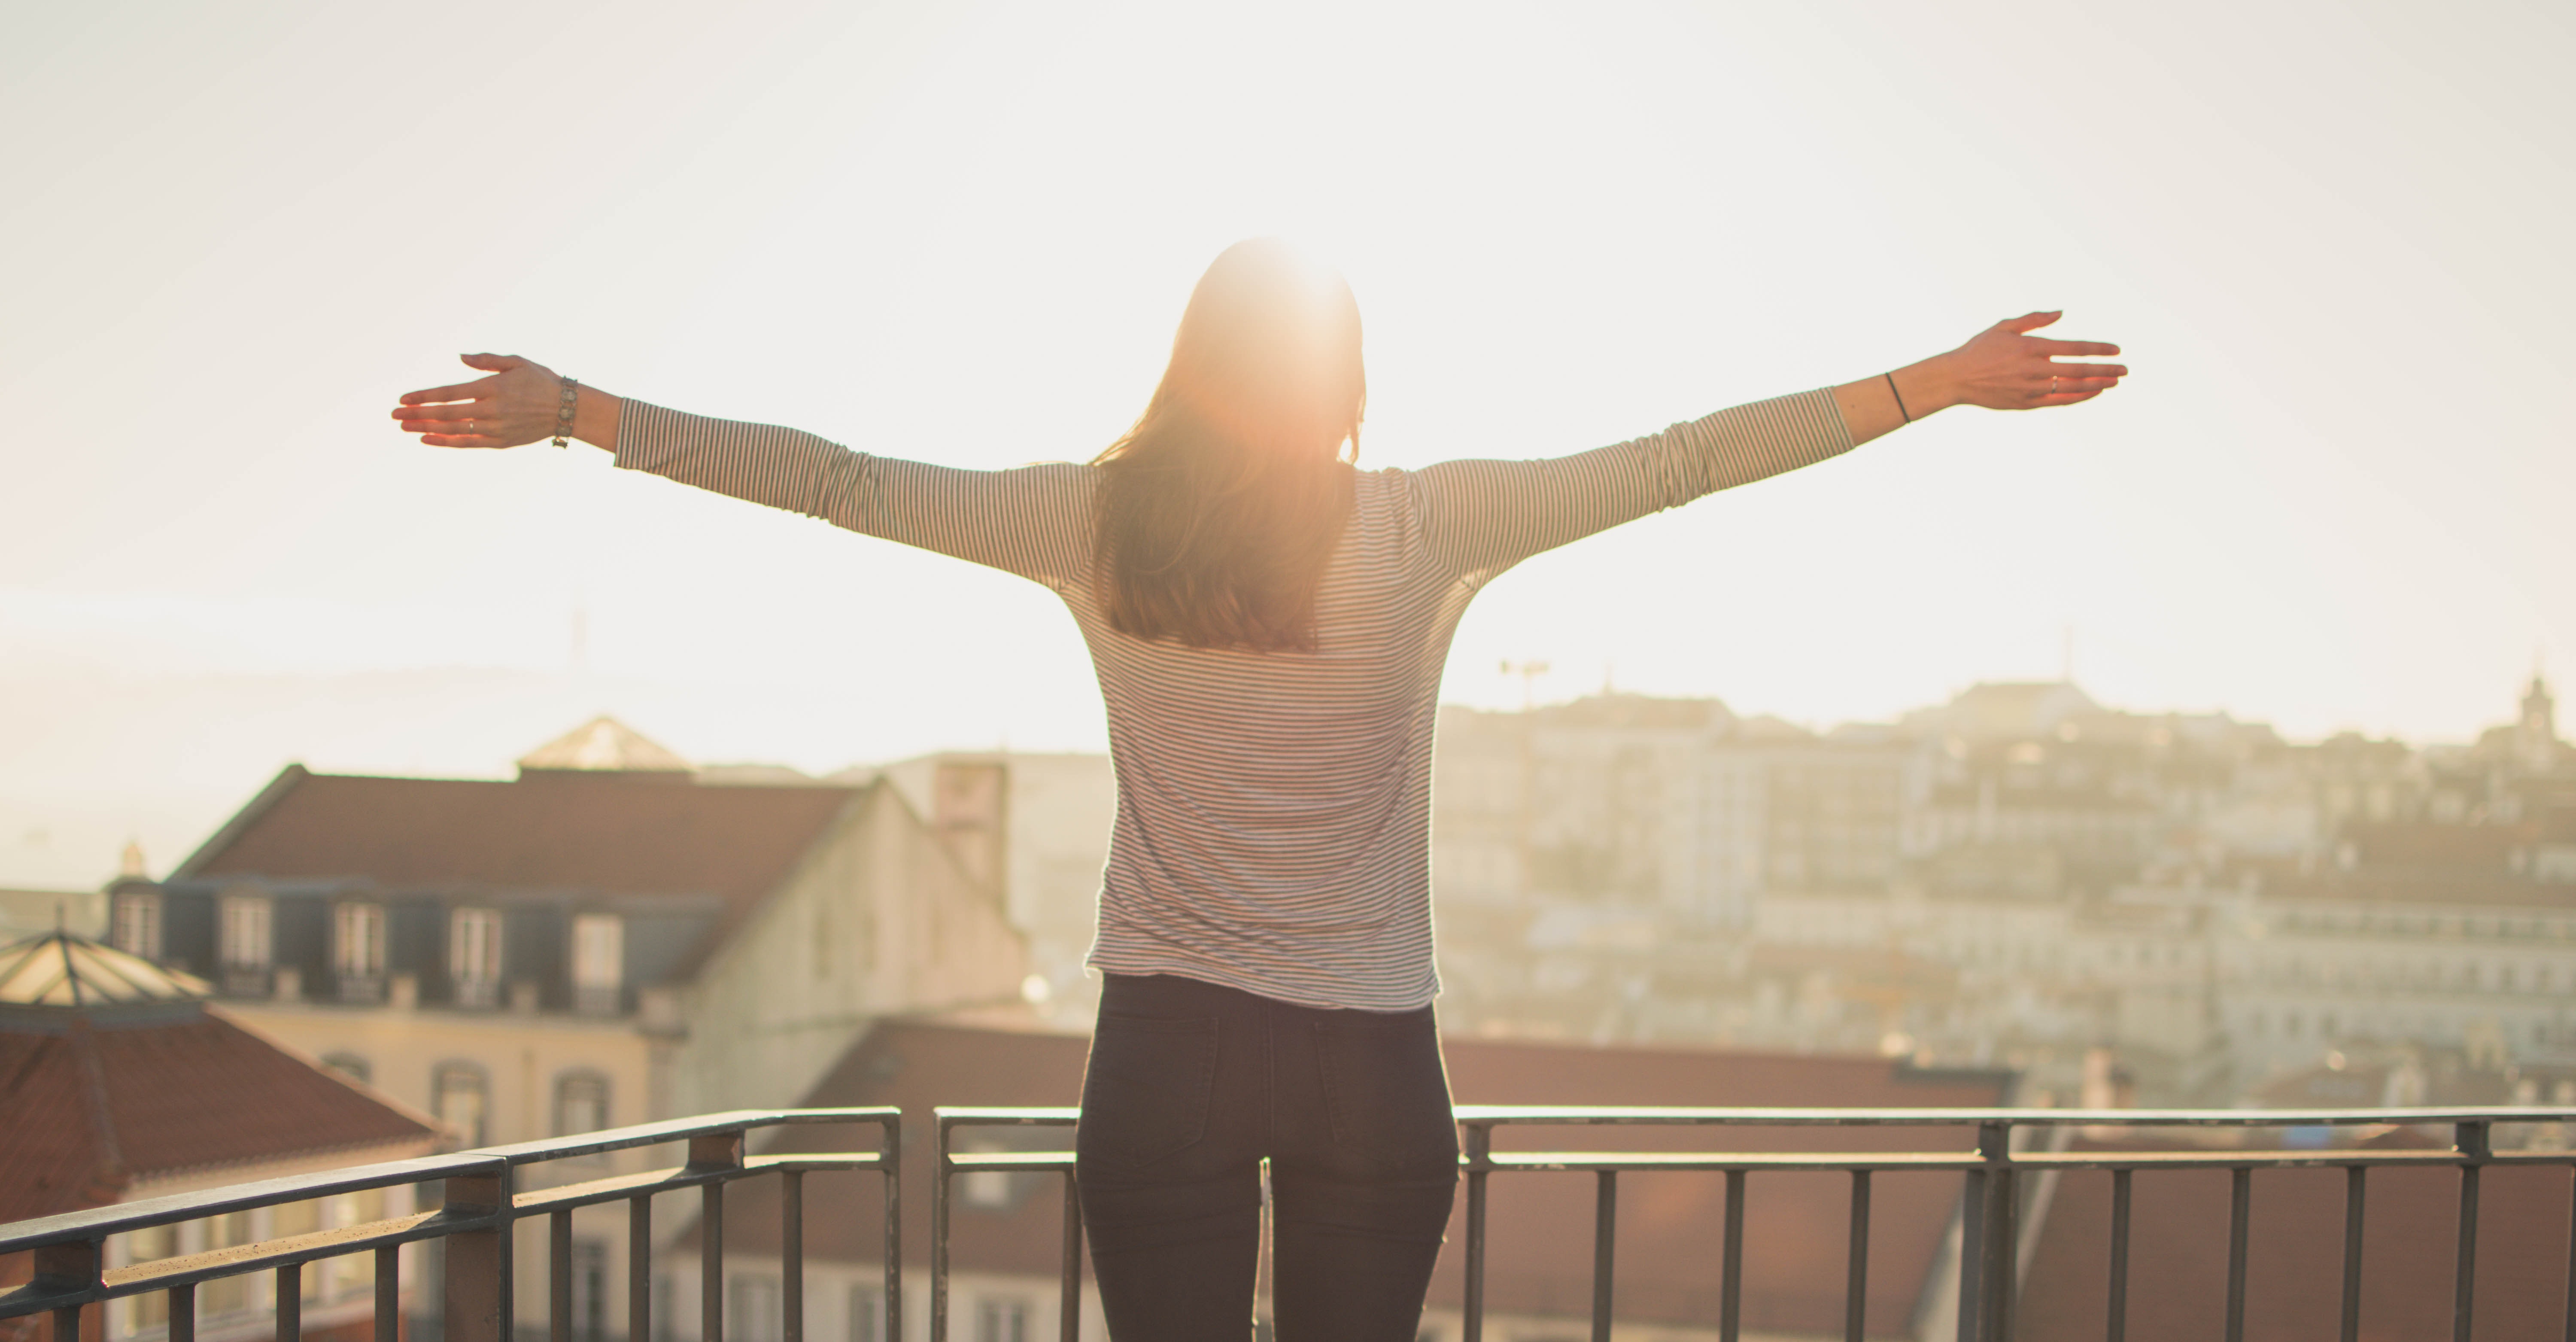
standing, arm, sky, morning, happy, joint, sunlight, human body, fun, gesture, photography, physical fitness, neck, stretching, leisure